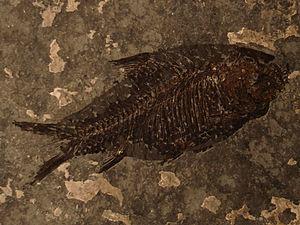
Amyzon est un genre éteint† de poissons téléostéens de la famille des Catostomidae et de l'ordre des Cypriniformes.